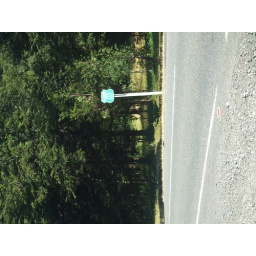
waiting by the side of the road for the bus